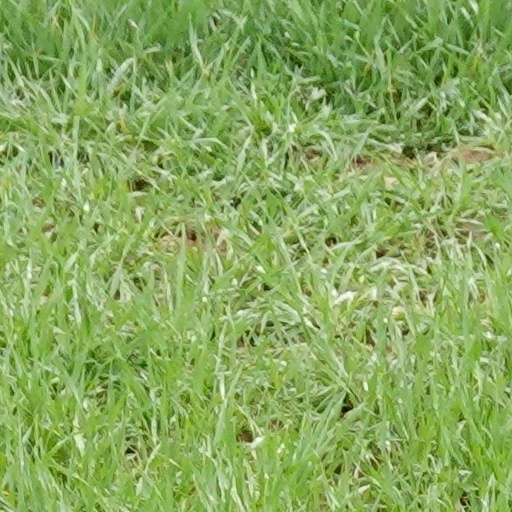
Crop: wheat